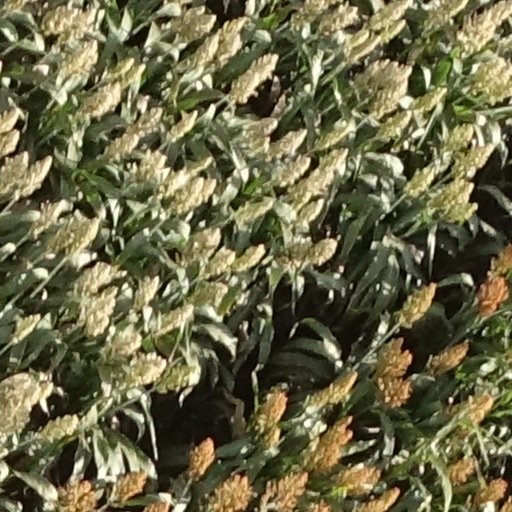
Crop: sorghum